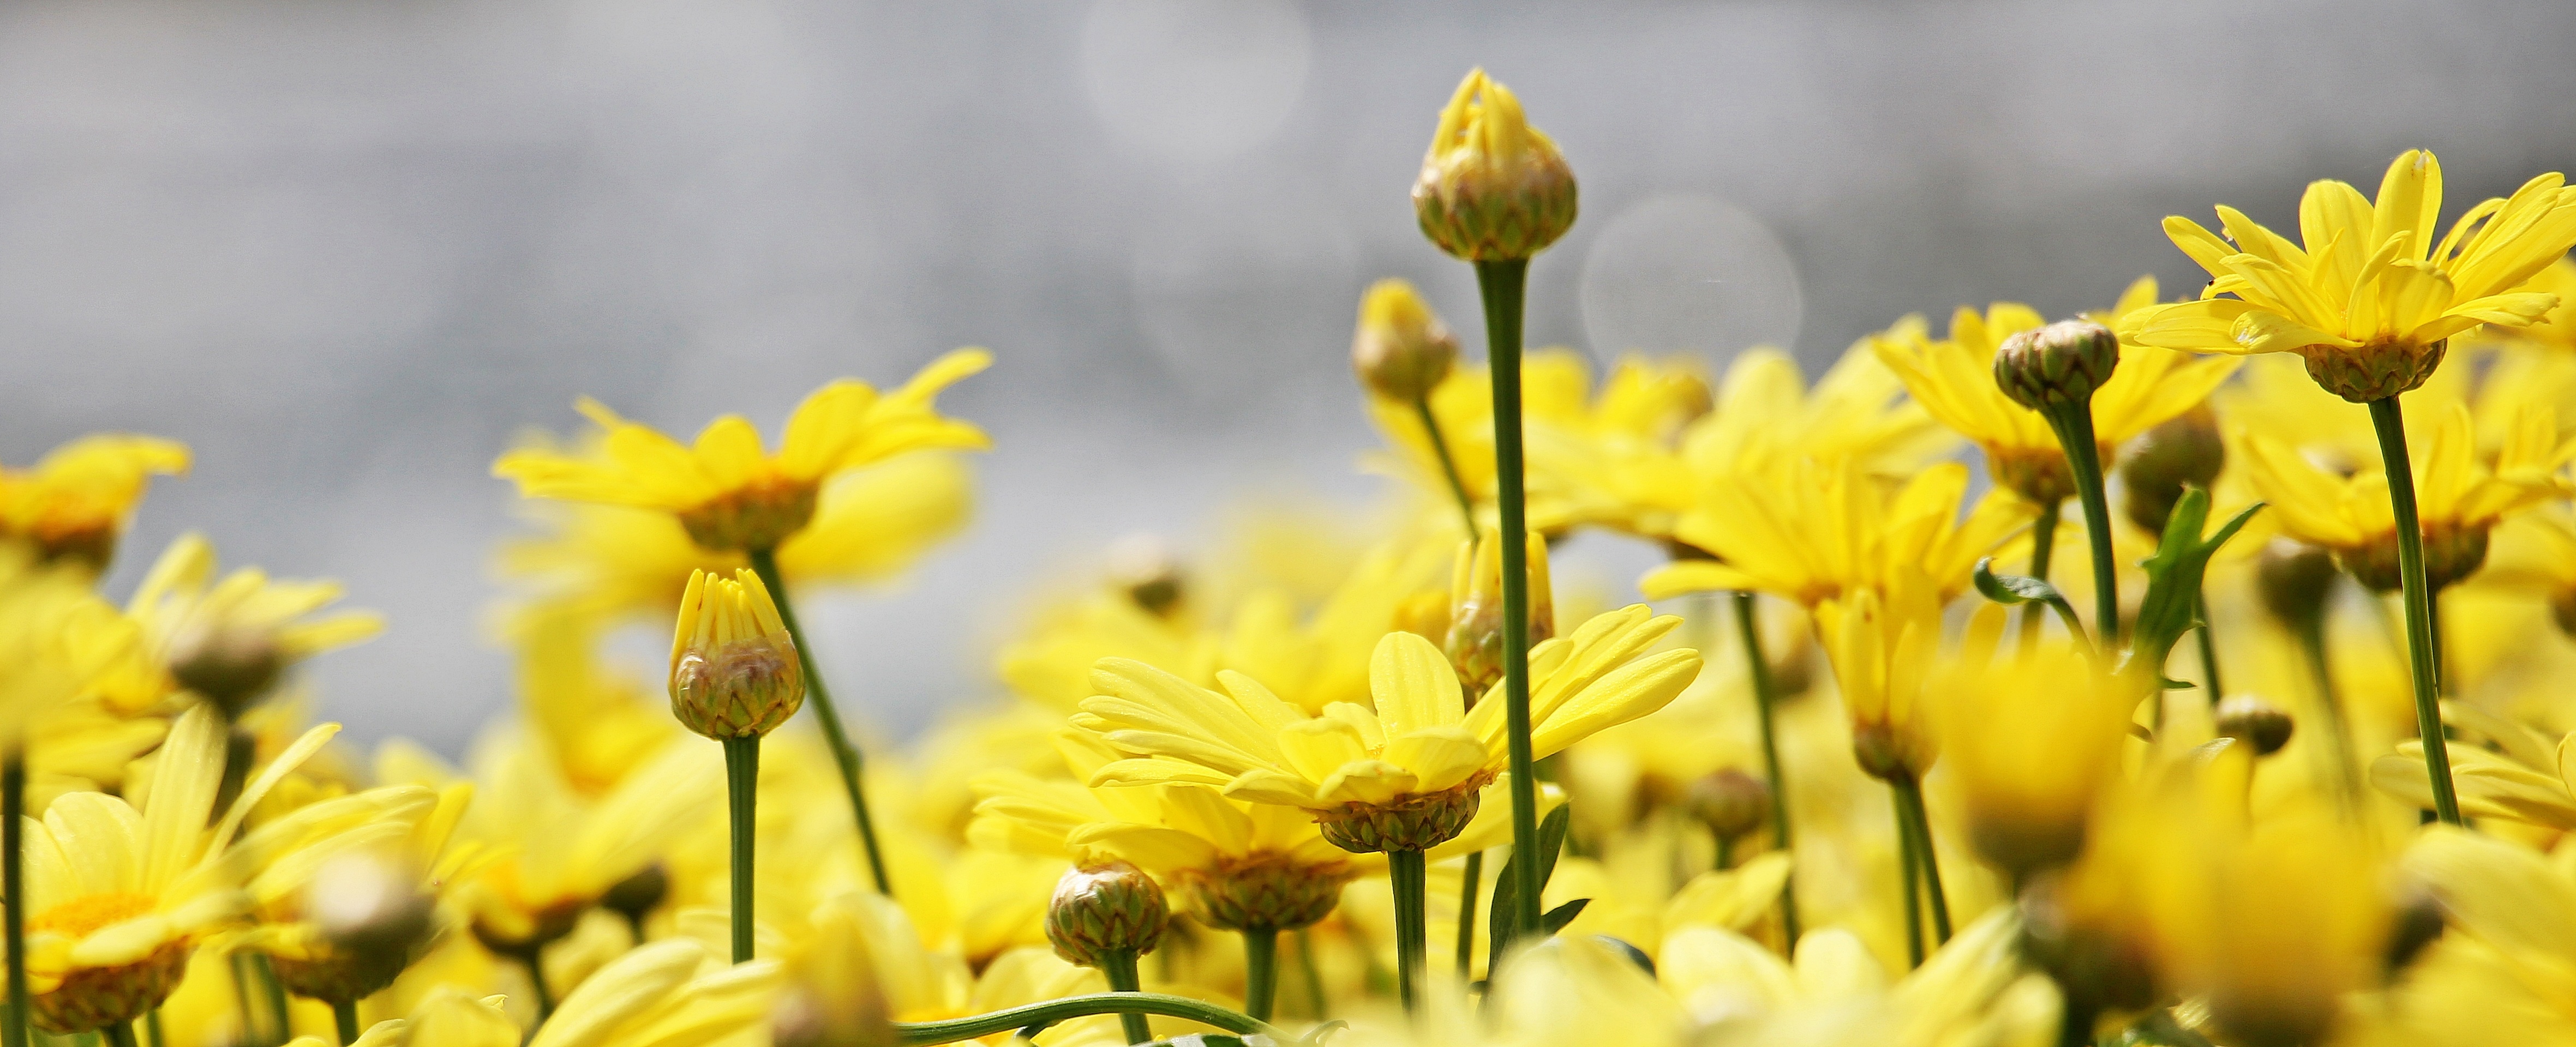
nature, blossom, plant, field, meadow, sweet, sunlight, flower, petal, bloom, summer, rose, park, botany, yellow, garden, close, flora, wildflower, flowers, close up, background image, background, bed, bright, rays, beautiful, narcissus, bud, flower garden, marguerite, macro photography, ornamental plant, flowering plant, argyranthemum frutescens, yellow marguerites, sunny yellow, tree daisy, plant stem, land plant